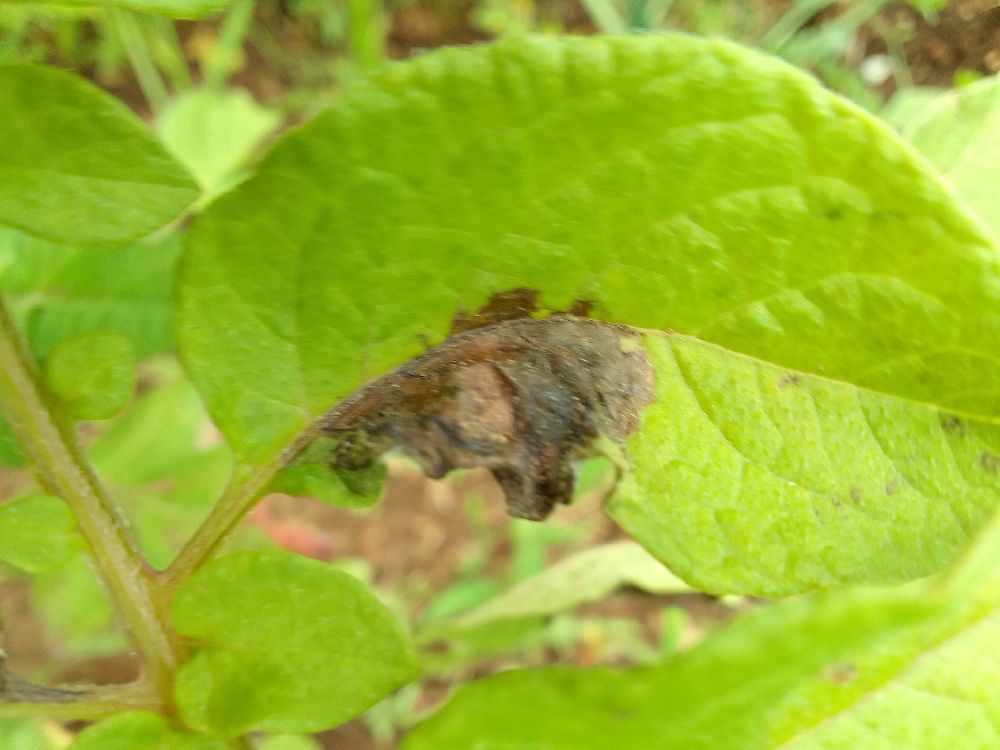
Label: Late blight